Łaziska Górne

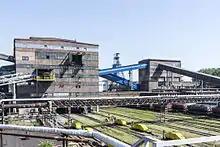
Bolesław Śmiały Coal Mine

Polonia Łaziska Górne sports club is based in the town, with football, volleyball and bowling sections.